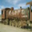
Label: train